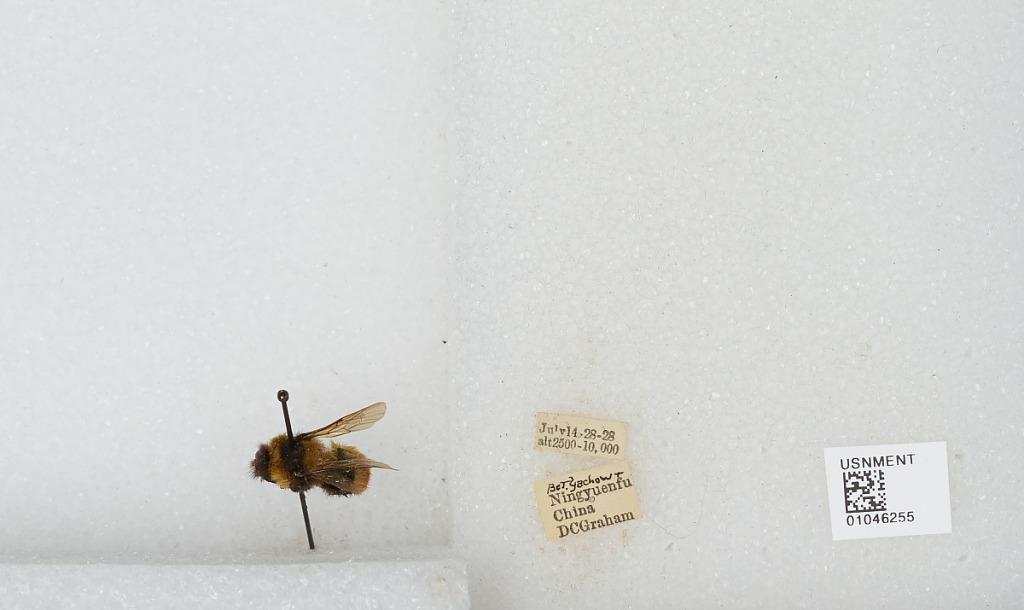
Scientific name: Bombus sp.
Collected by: D. Graham
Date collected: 1928-7-14
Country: China
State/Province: Sichuan
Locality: Between Yucheng and Xichang